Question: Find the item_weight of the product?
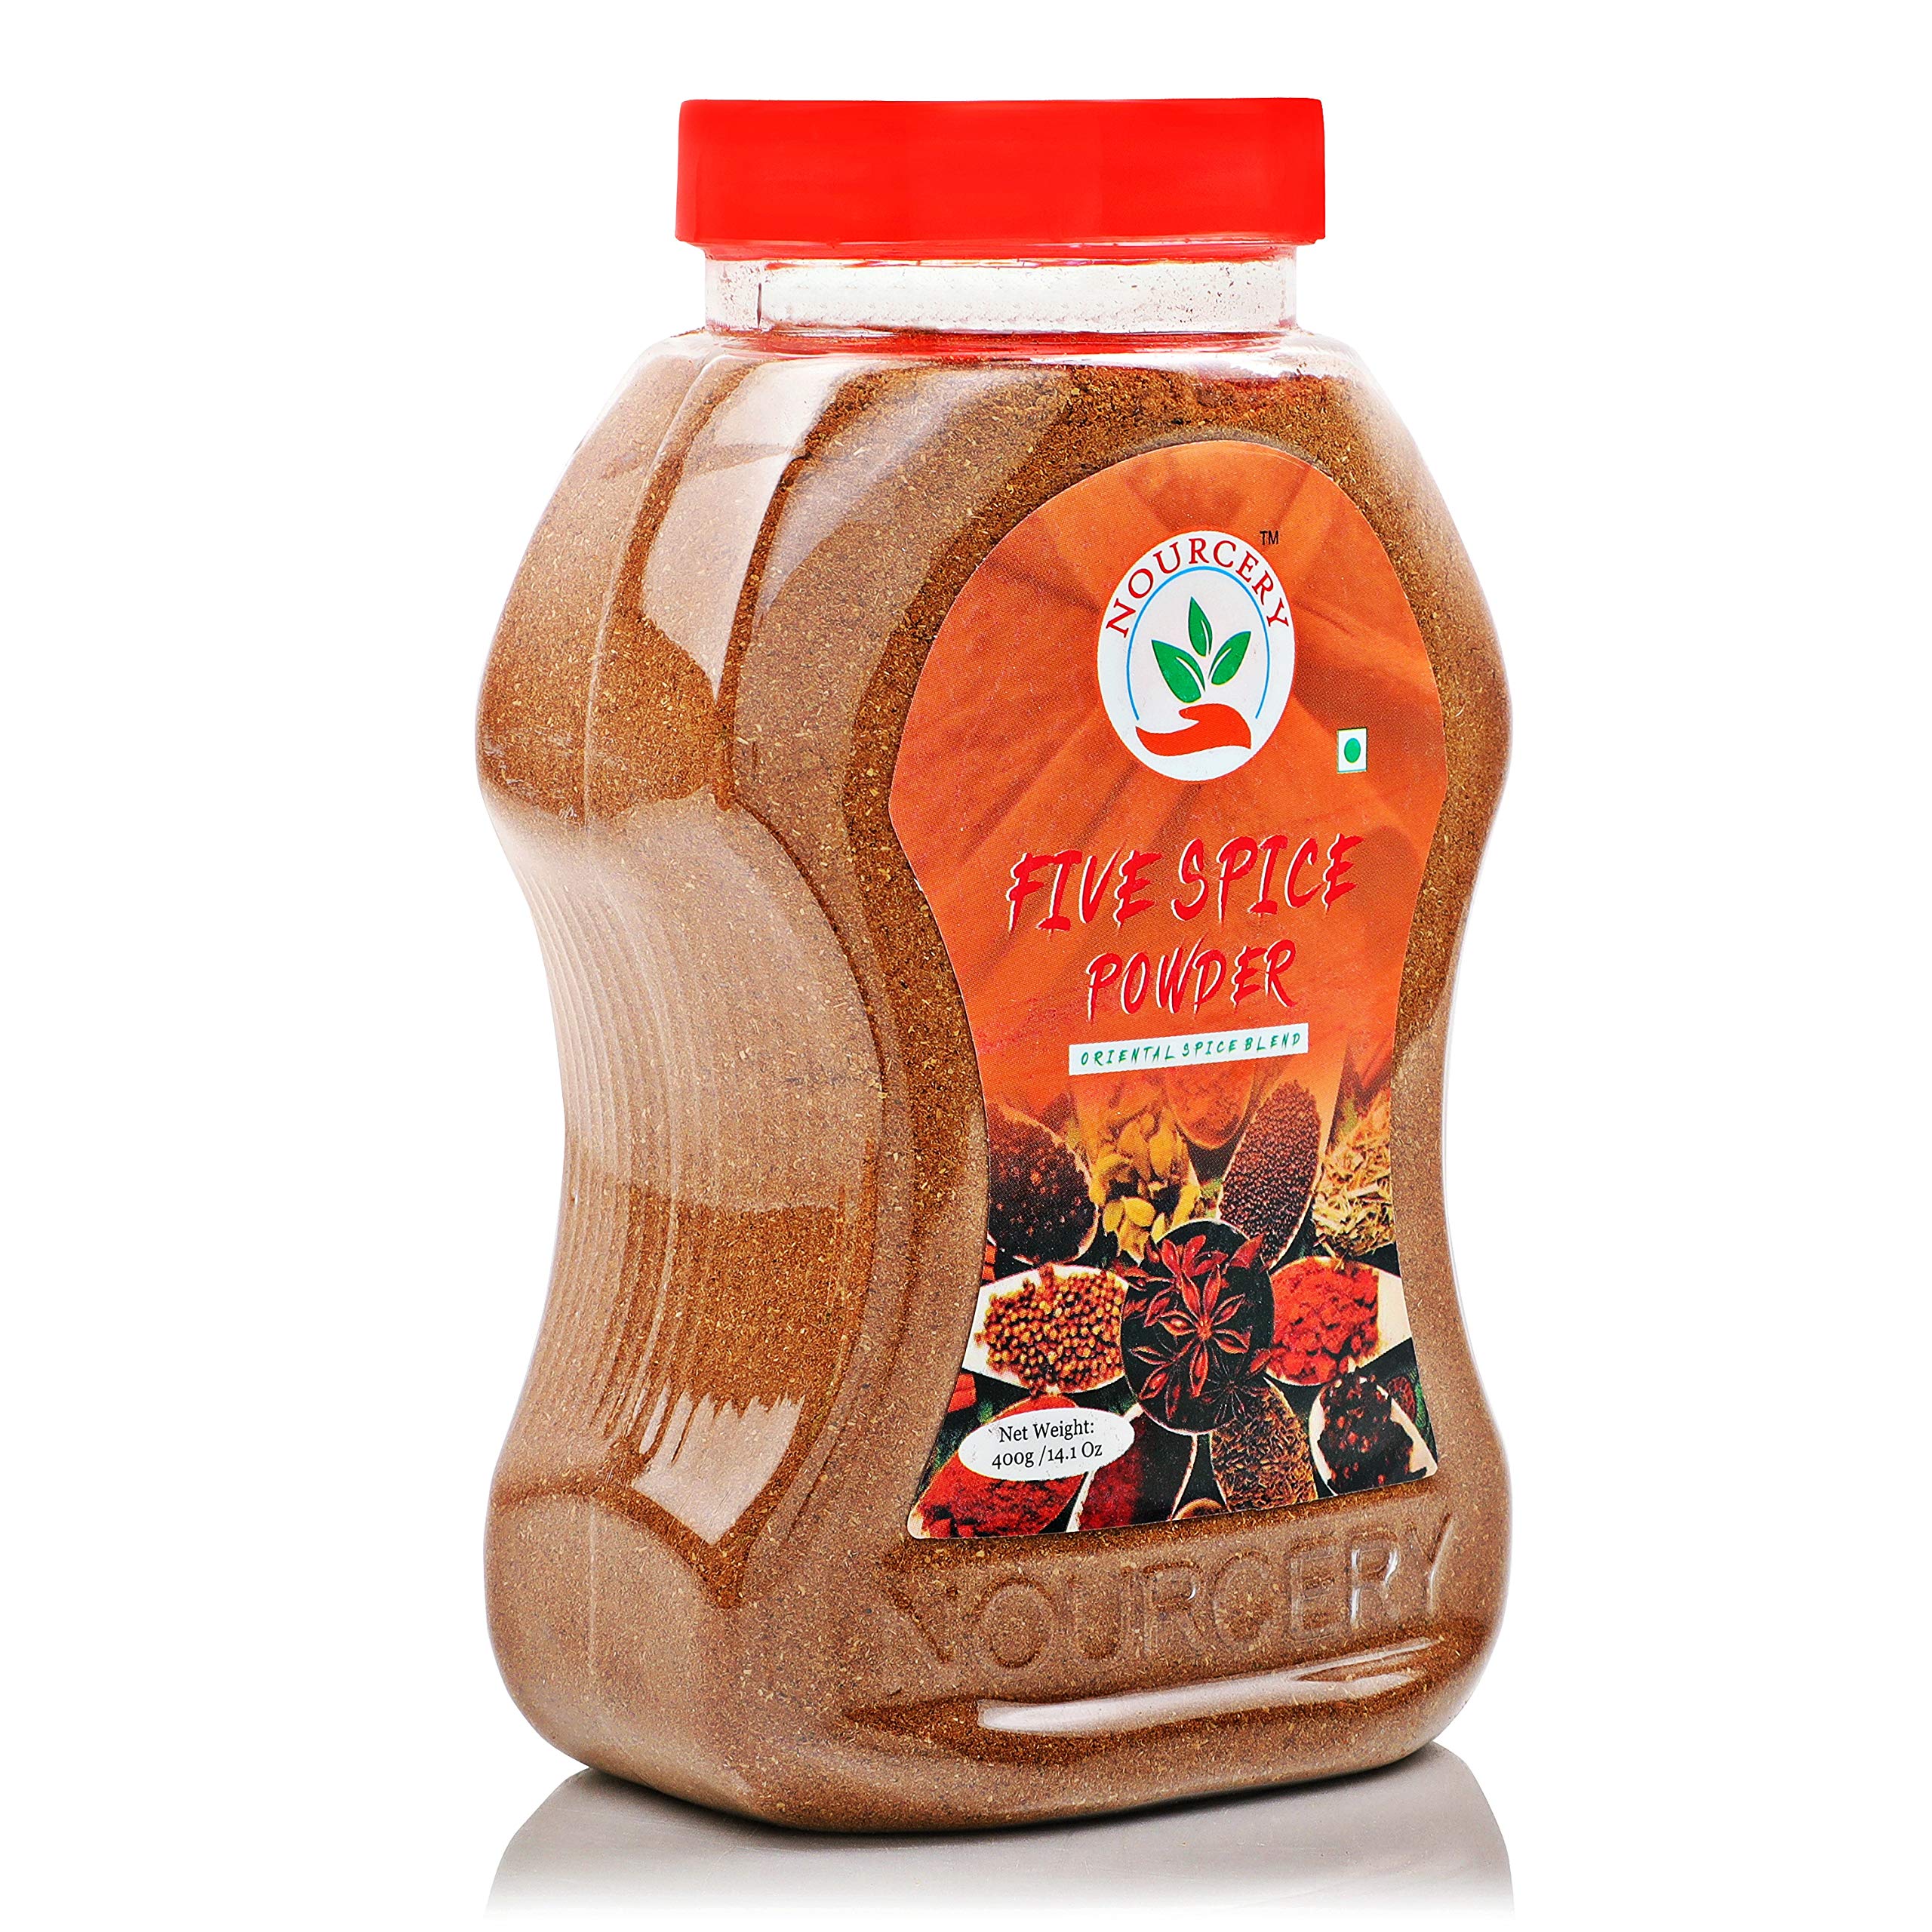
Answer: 400 gram